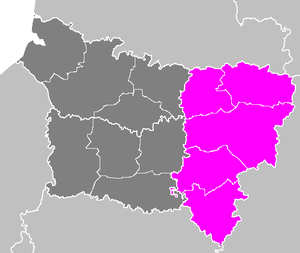
Arrondissements de l'Aisne